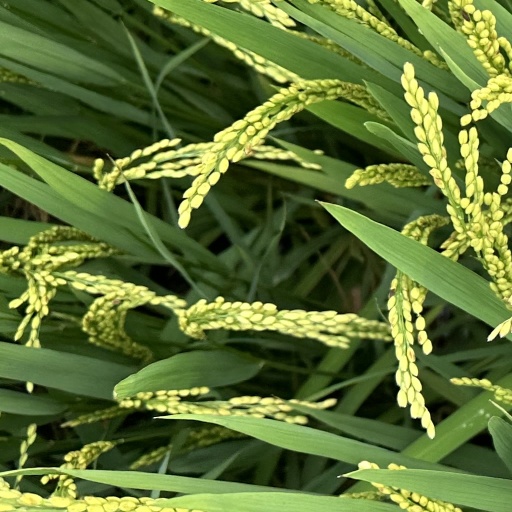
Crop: rice